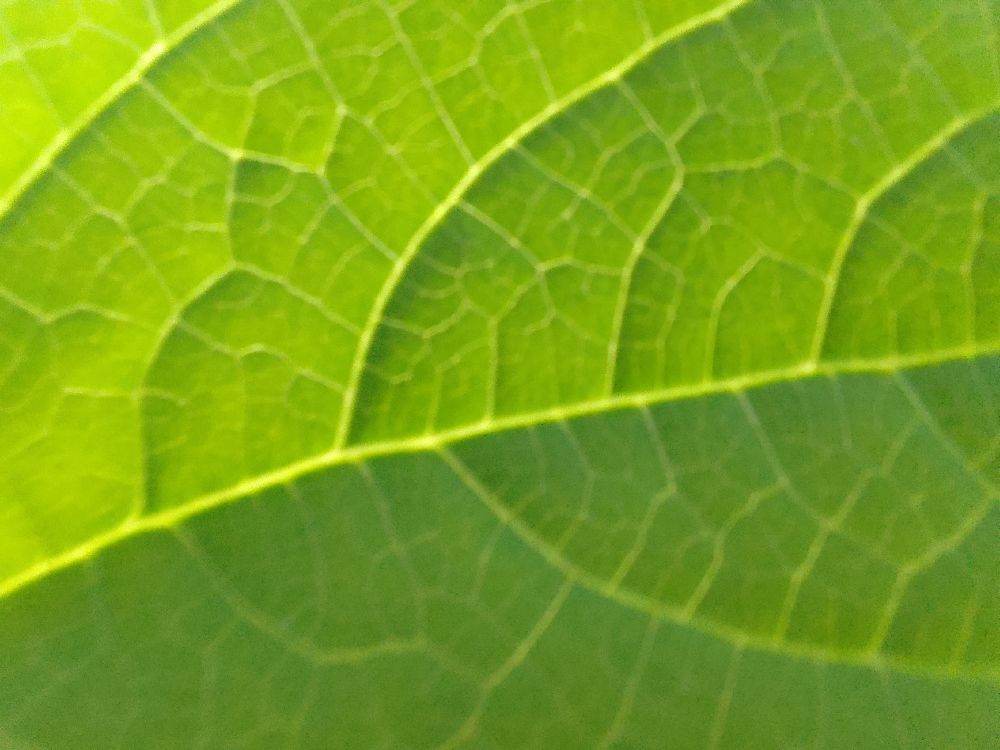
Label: healthy